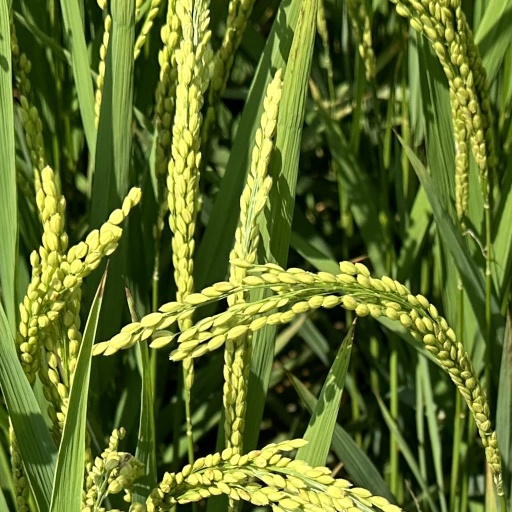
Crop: rice